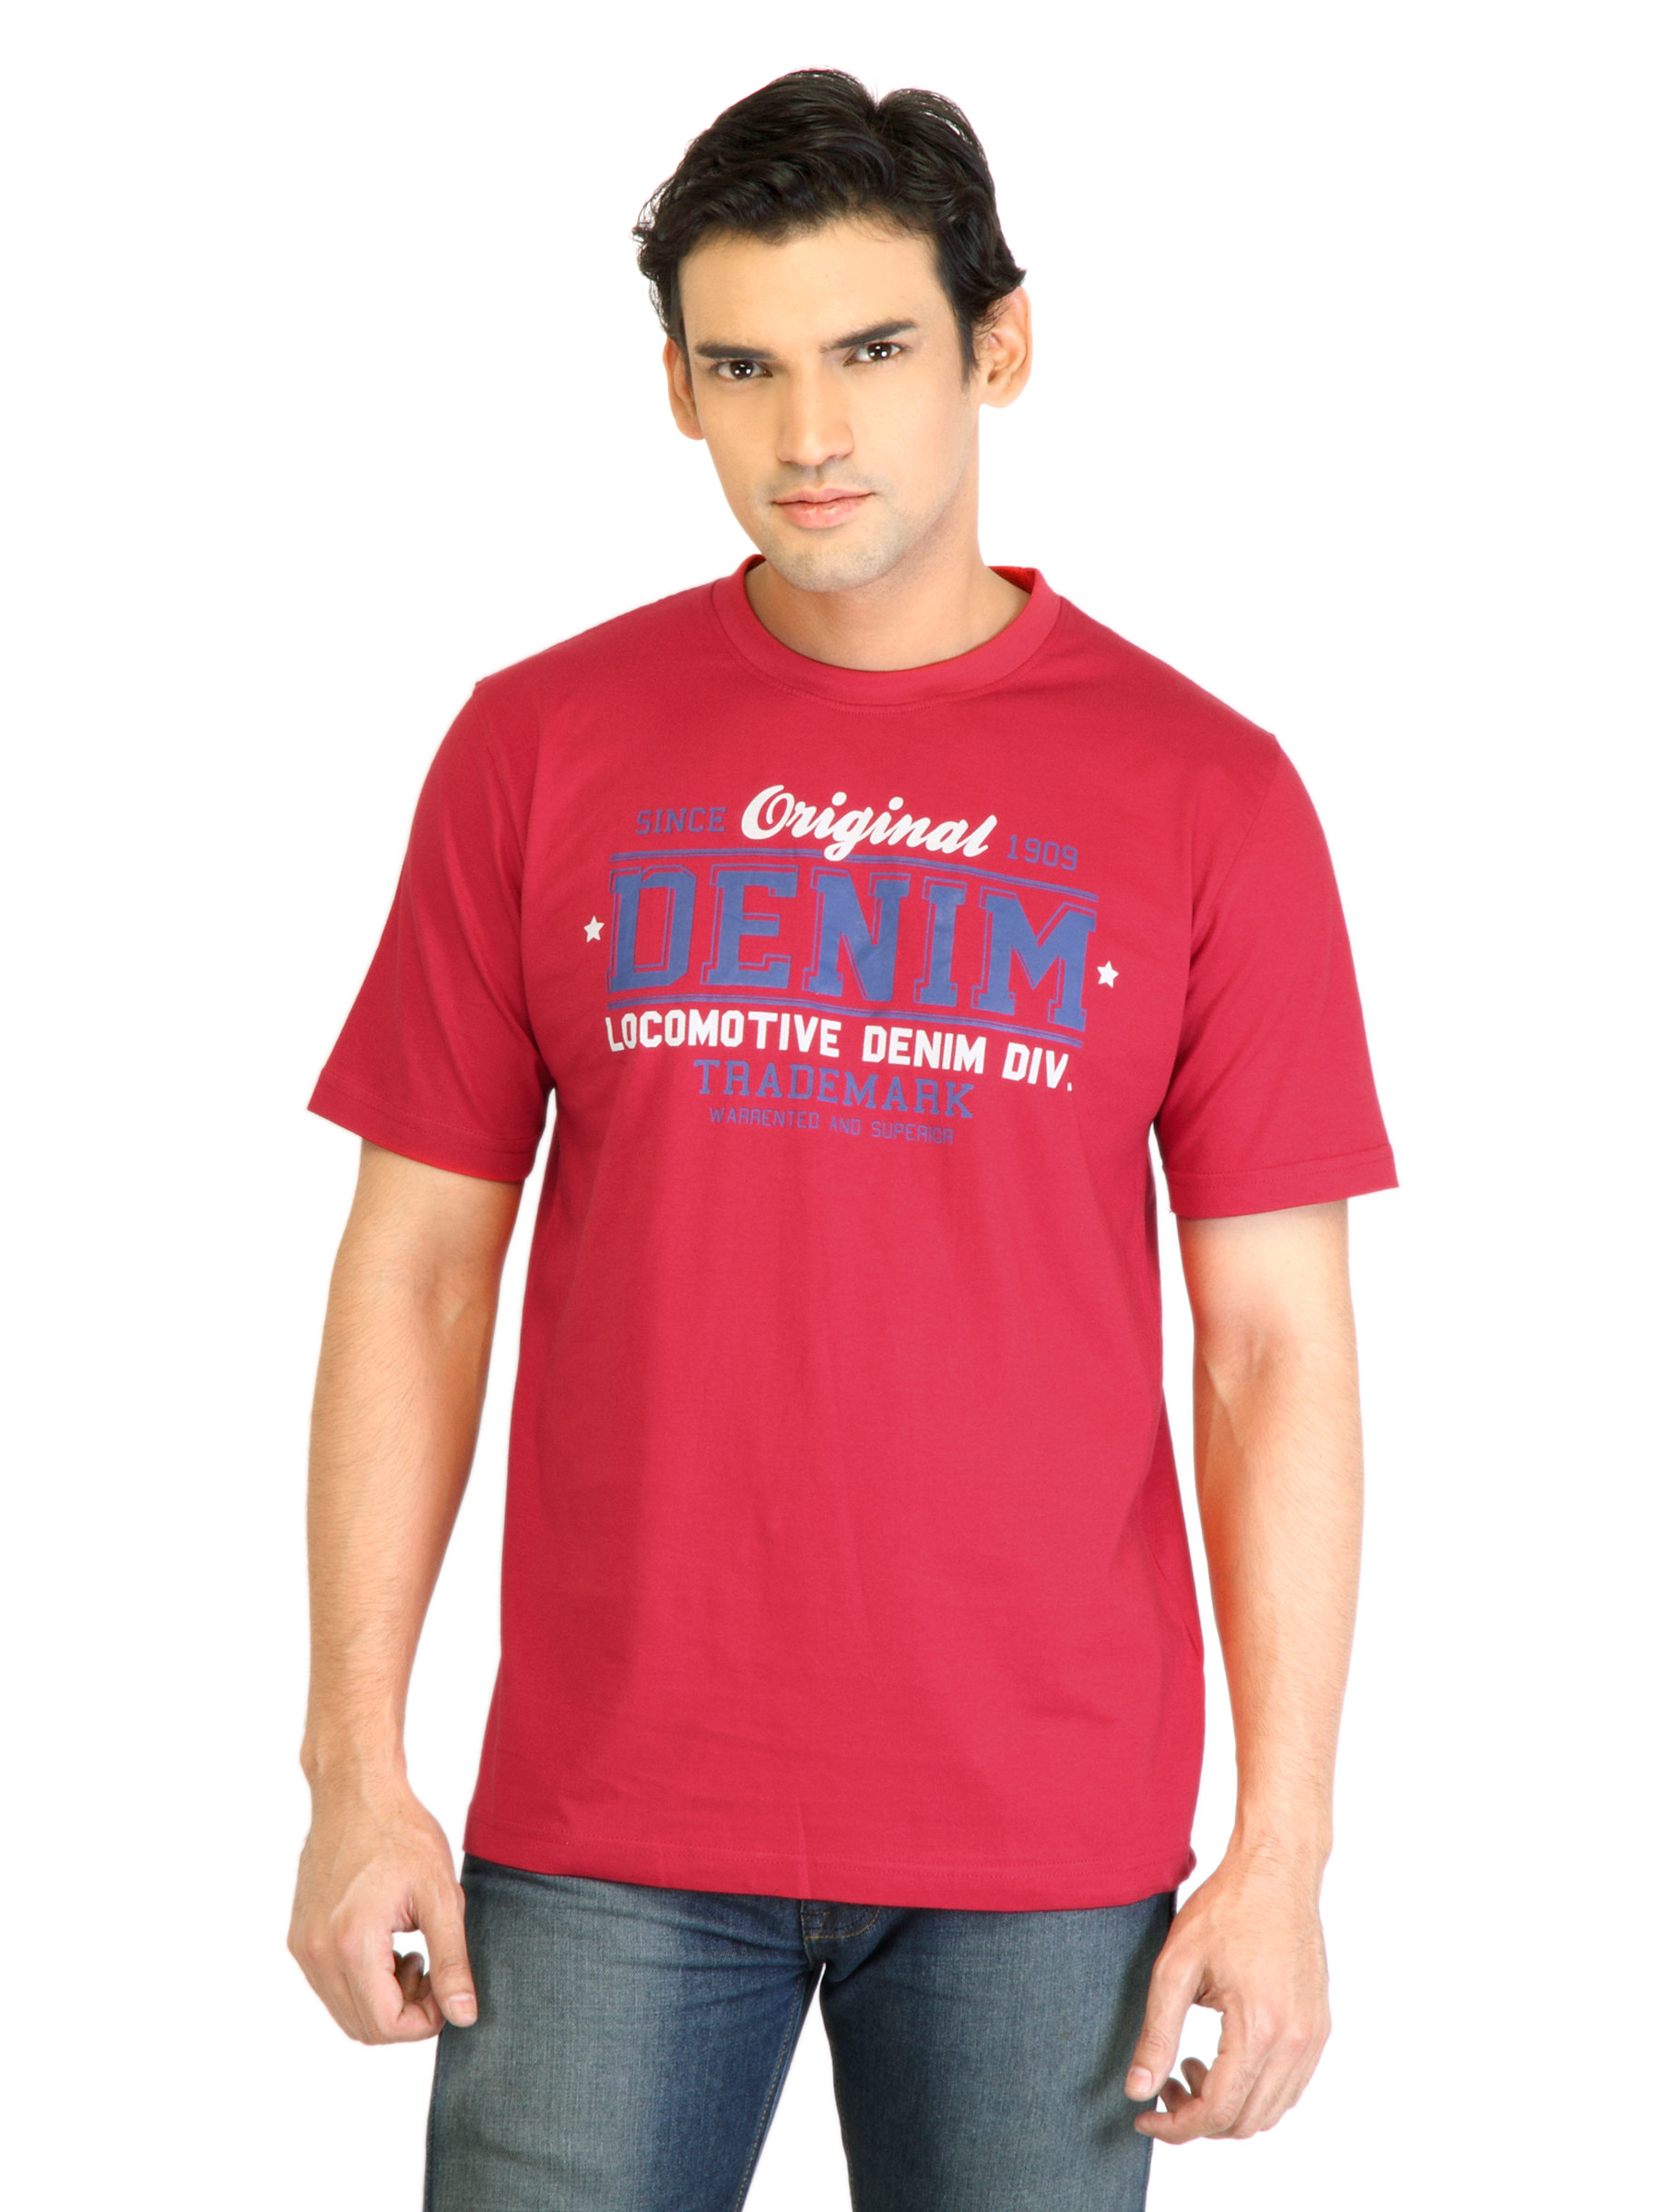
Locomotive Men Printed Red TShirt
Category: Apparel / Topwear / Tshirts
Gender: Men
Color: Red
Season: Fall 2011
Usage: Casual